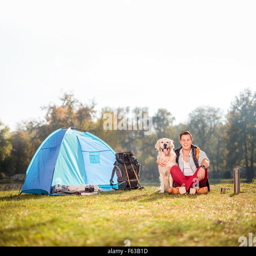
young male camper sitting on grass and hugging his pet dog next to a blue tent on a beautiful autumn day